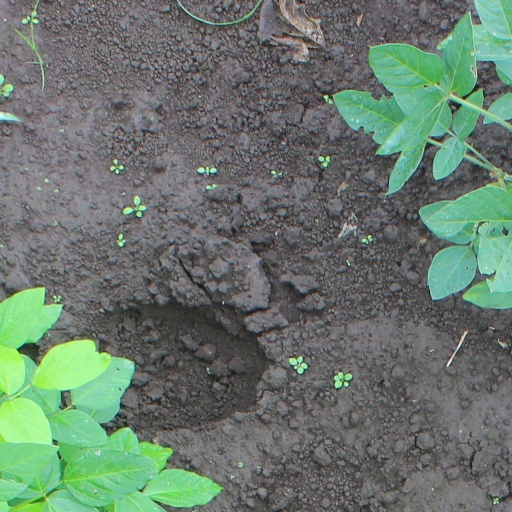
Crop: soybean